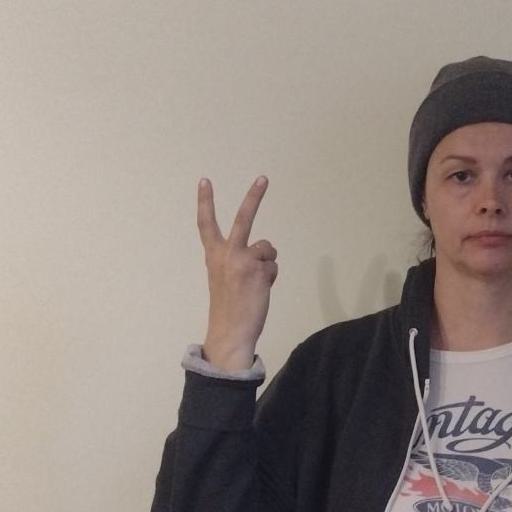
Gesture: peace_inverted